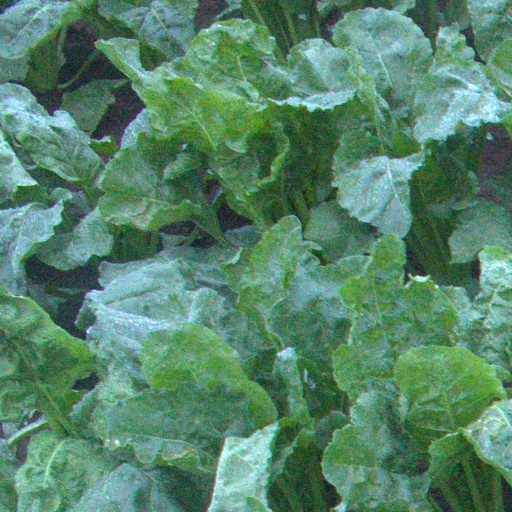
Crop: sugar beet